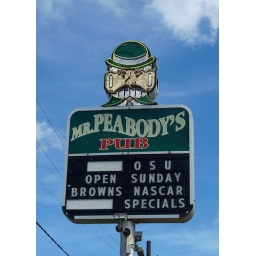
Neon and plastic sign for Mr Peabody's Pub in Cleveland, Ohio.